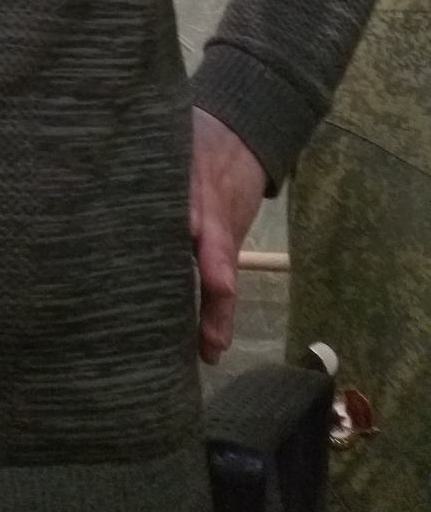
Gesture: no_gesture